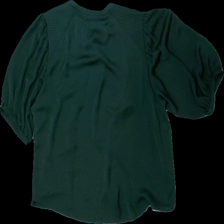
View: back
Type: Blouse
Category: Ladies
Brand: Not in the list
Brand text on label: Åhlens
Colors: Green
Material: 100% polyester
Pattern: Other
Cut: C-collar
Size: 42
Season: All
Stains: Minor
Damage: smuts fläckar
Damage location: middle right
Price range: <50
Recommended usage: Export
Description: blus med guldiga knappar